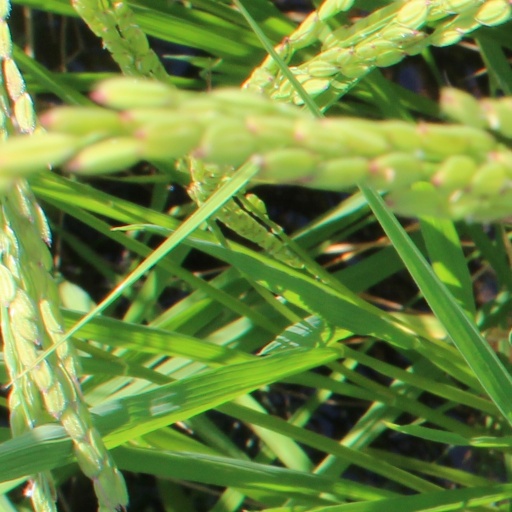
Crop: rice